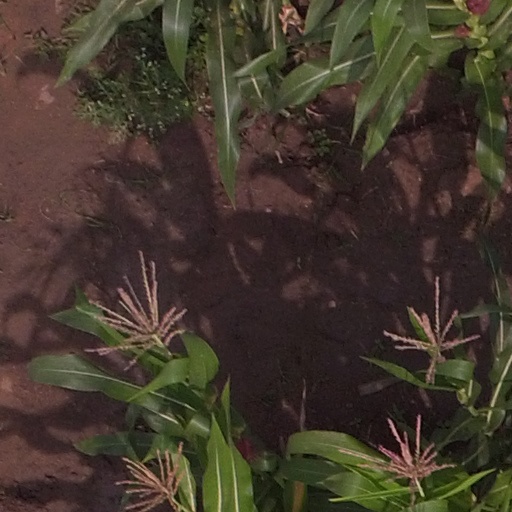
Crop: maize; corn